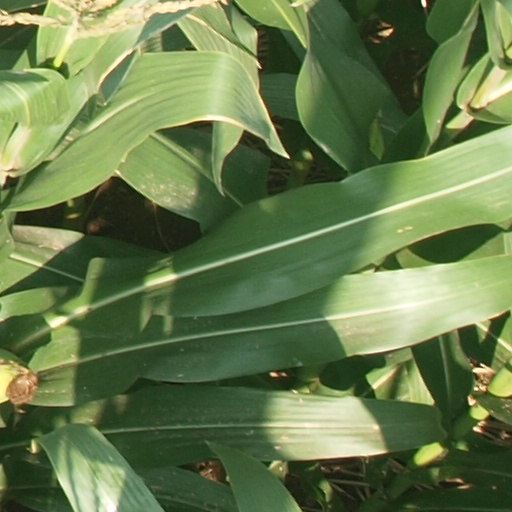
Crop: maize; corn